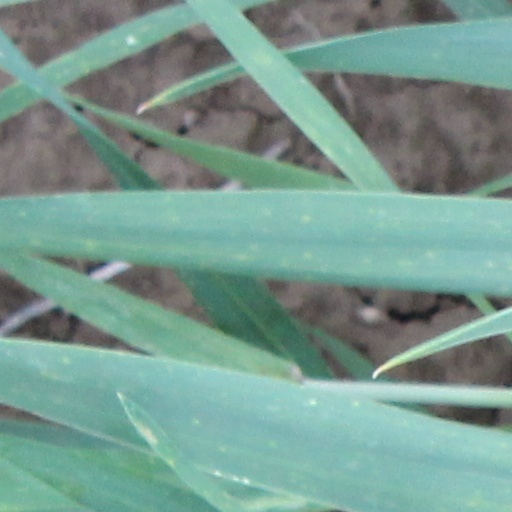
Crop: wheat